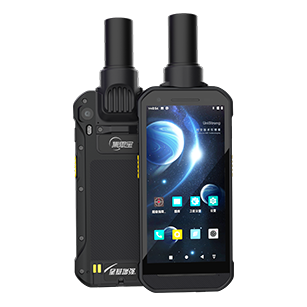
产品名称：北斗高精度智能终端-MG868A
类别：北斗手持高精度
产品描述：该产品可应用于定位、RTK等领域。具备支持GNSS卫星信号接收、RTK差分定位、数据存储、星基增强定位、精密单点定位等主要功能。具有高精度、全星座全频点、智能化等产品特点。